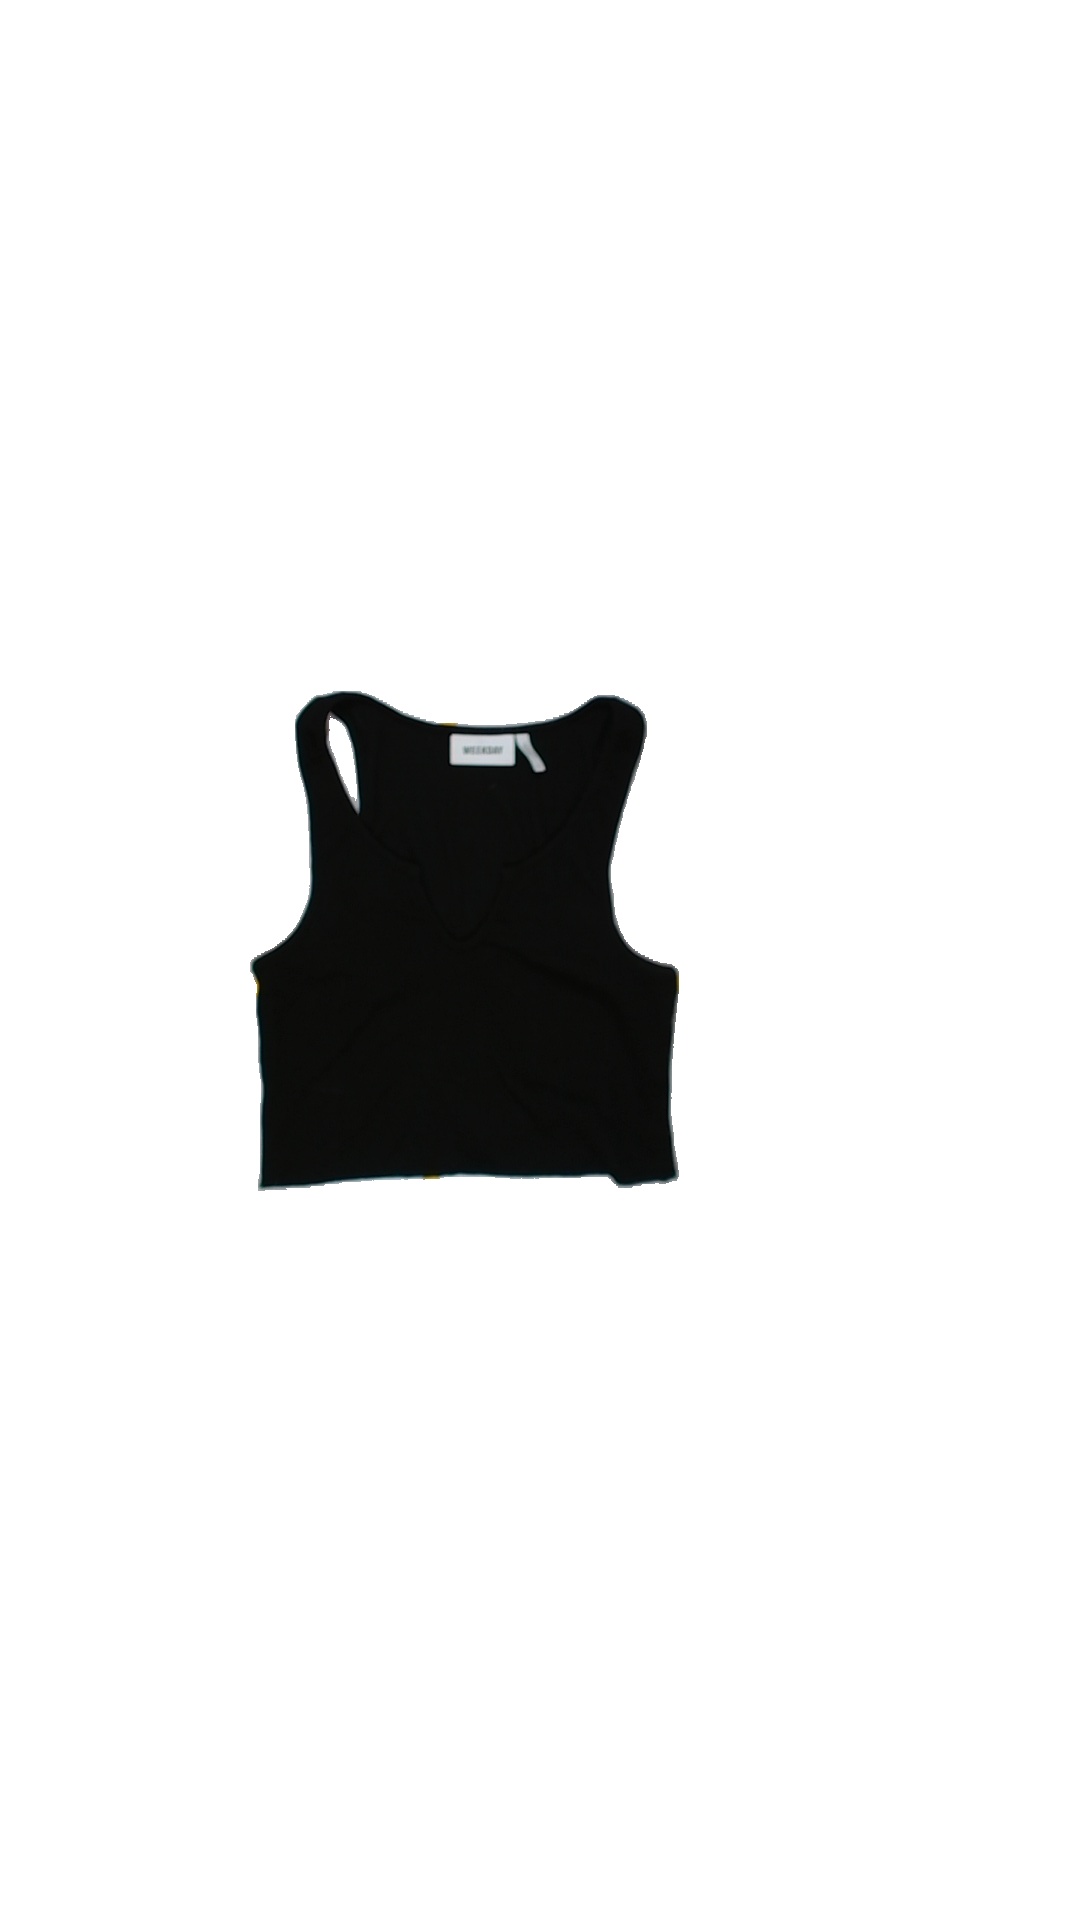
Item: Top (Ladies)
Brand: Weekday
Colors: Black
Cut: V-collar, Cropped
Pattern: Plain
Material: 90% cotton, 10% content?
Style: No trend
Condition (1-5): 2
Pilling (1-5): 5
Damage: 0
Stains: Yes
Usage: Export
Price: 50-100